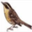
Label: bird